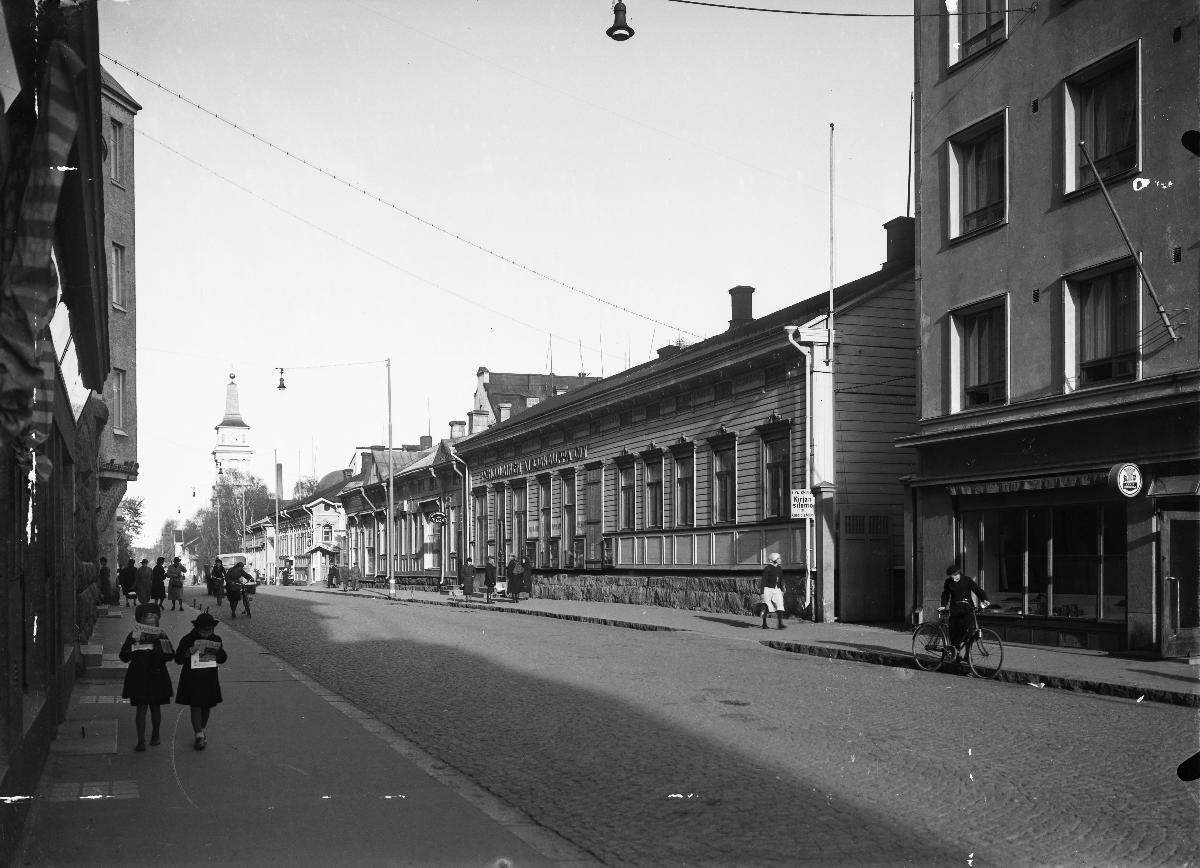
Oulun Kirkkokatua
A street in Oulu
sisällön kuvaus: Oulun Kirkkokatua Kauppurienkadun kulmasta kirkon suuntaan vuonna 1940. content description: A street called Kirkkokatu in Oulu, Finland, in 1940.
Vuosi: 1940
Paikka: Suomi, Pohjois-Pohjanmaa, Oulu
Aiheet: ulkokuva; kadut; katedraalit ja tuomiokirkot; kaupunkimaisema; kaupunkikuva; apteekit; kirjakaupat; sitomot; Asko Oy; Pohjalainen Kirjakauppa Oy; E. Pulkkinen – kirjansitomo ja kotelotehdas; Karjapohjola; streets; cathedrals; urban landscape; pharmacies; book shops; binderies; gator; katedraler och domkyrkor; stadsbild; apotek; bokhandlar; bokbinderier